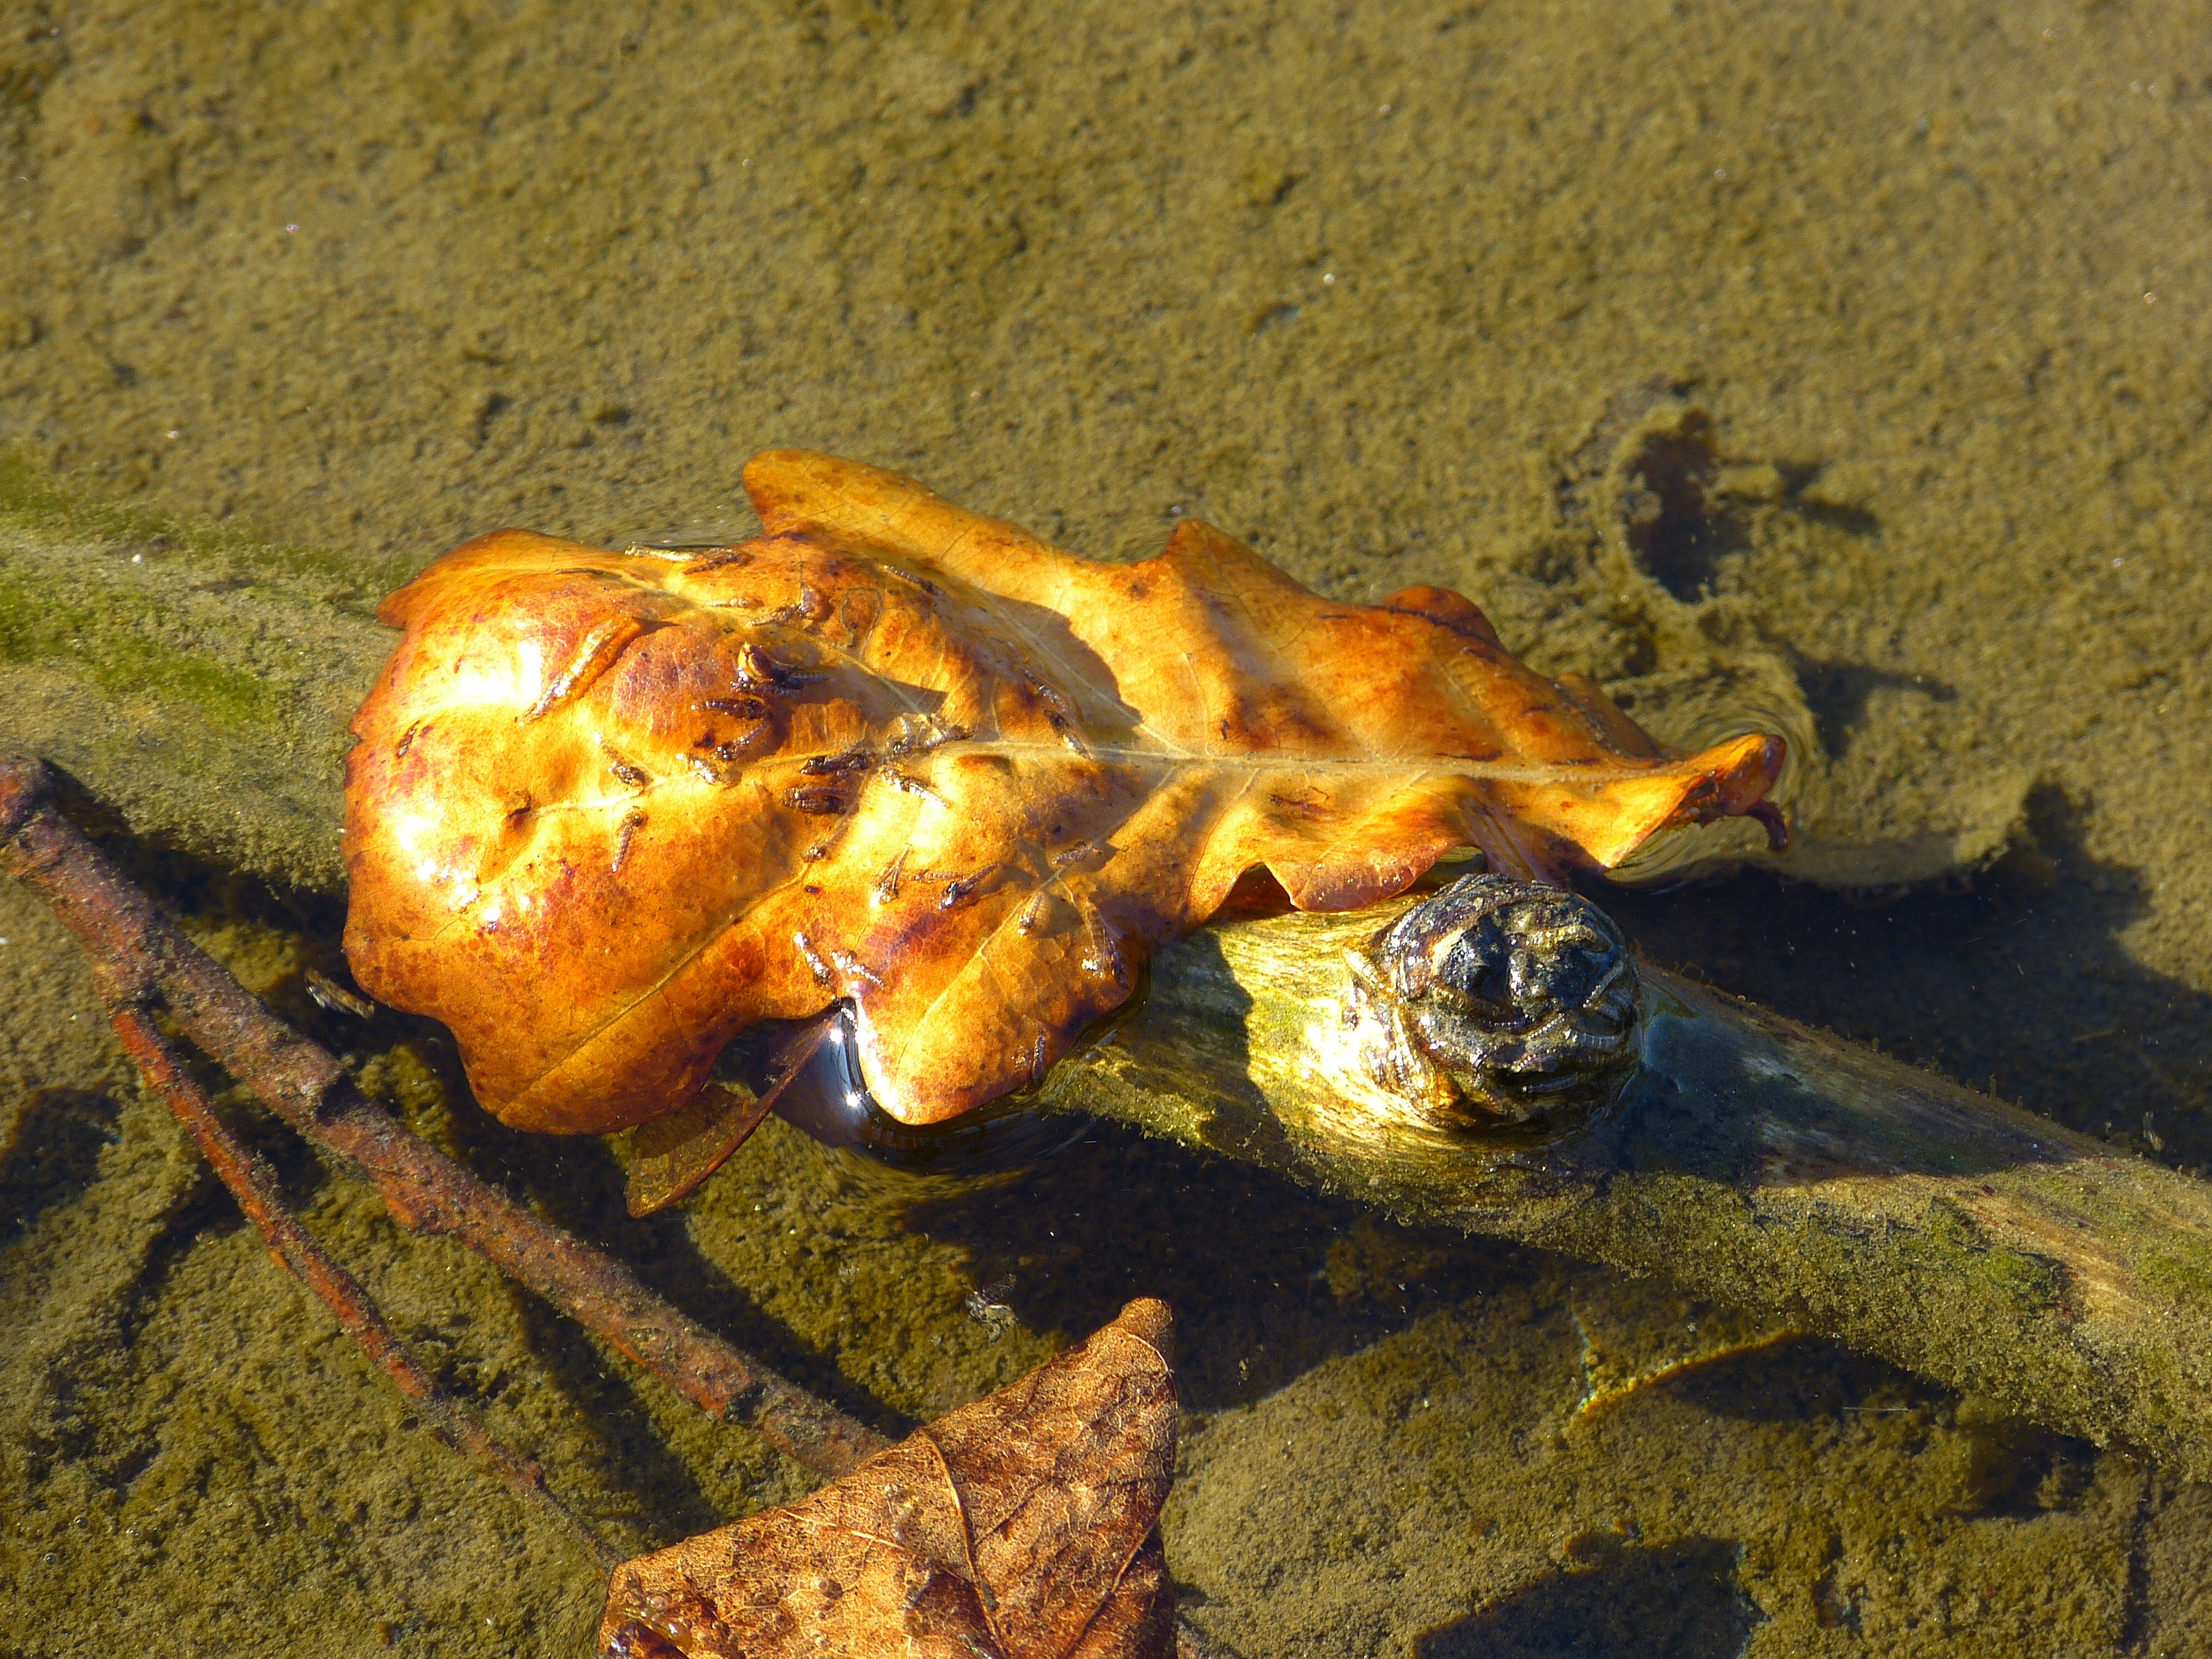
nature, sun, leaf, wildlife, autumn, brown, frog, amphibian, yellow, fauna, oak leaf, oak, newt, hell, macro photography, in the water, salamandridae